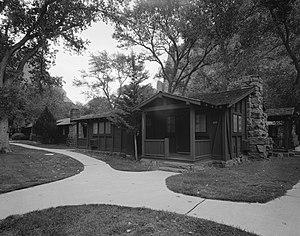
Le district historique de Zion Lodge – Birch Creek – ou Zion Lodge–Birch Creek Historic District en anglais – est un district historique du comté de Washington, dans l'Utah, aux États-Unis. Situé au sein du parc national de Zion, il est inscrit au Registre national des lieux historiques le 24 août 1982 et agrandi le 7 juillet 1987.